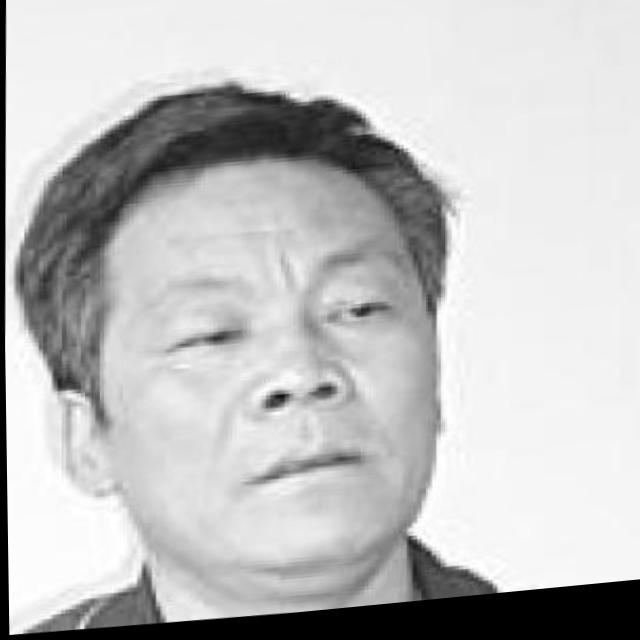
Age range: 45-64